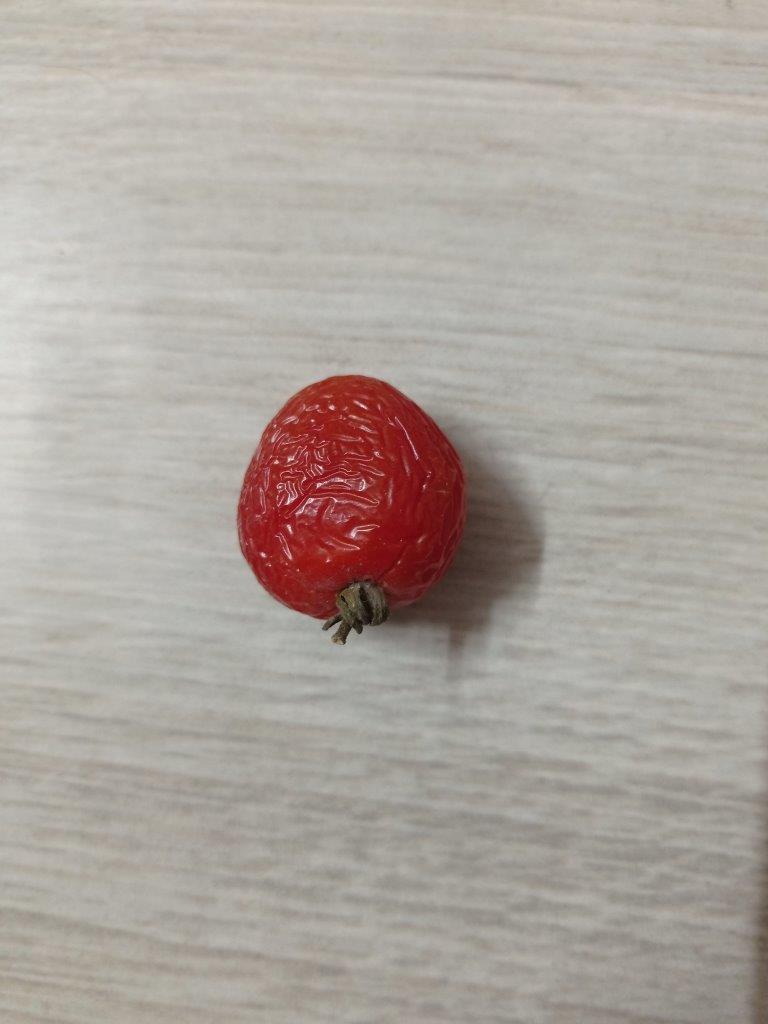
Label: Rotten